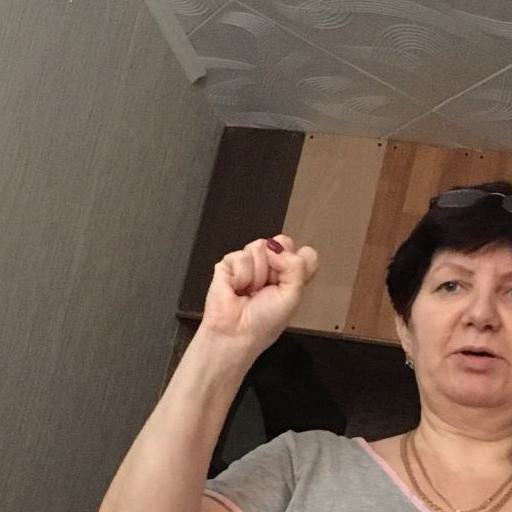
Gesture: fist